Economy of Palestine

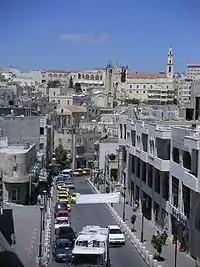
View of Bethlehem

In 2009, efforts continued to build Palestinian local institutions and governments from the ground up. Much of this work was done by Tony Blair and US General Keith Dayton. Some analysts saw this as a more substantial way to lay a groundwork for viable institutions and for local peace. In August 2009, a state of the art web-based system for tracking goods coming in and out of the area by Palestinian customs was launched in partnership with the United Nations Conference on Trade and Development.